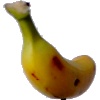
Label: banana_lady_finger